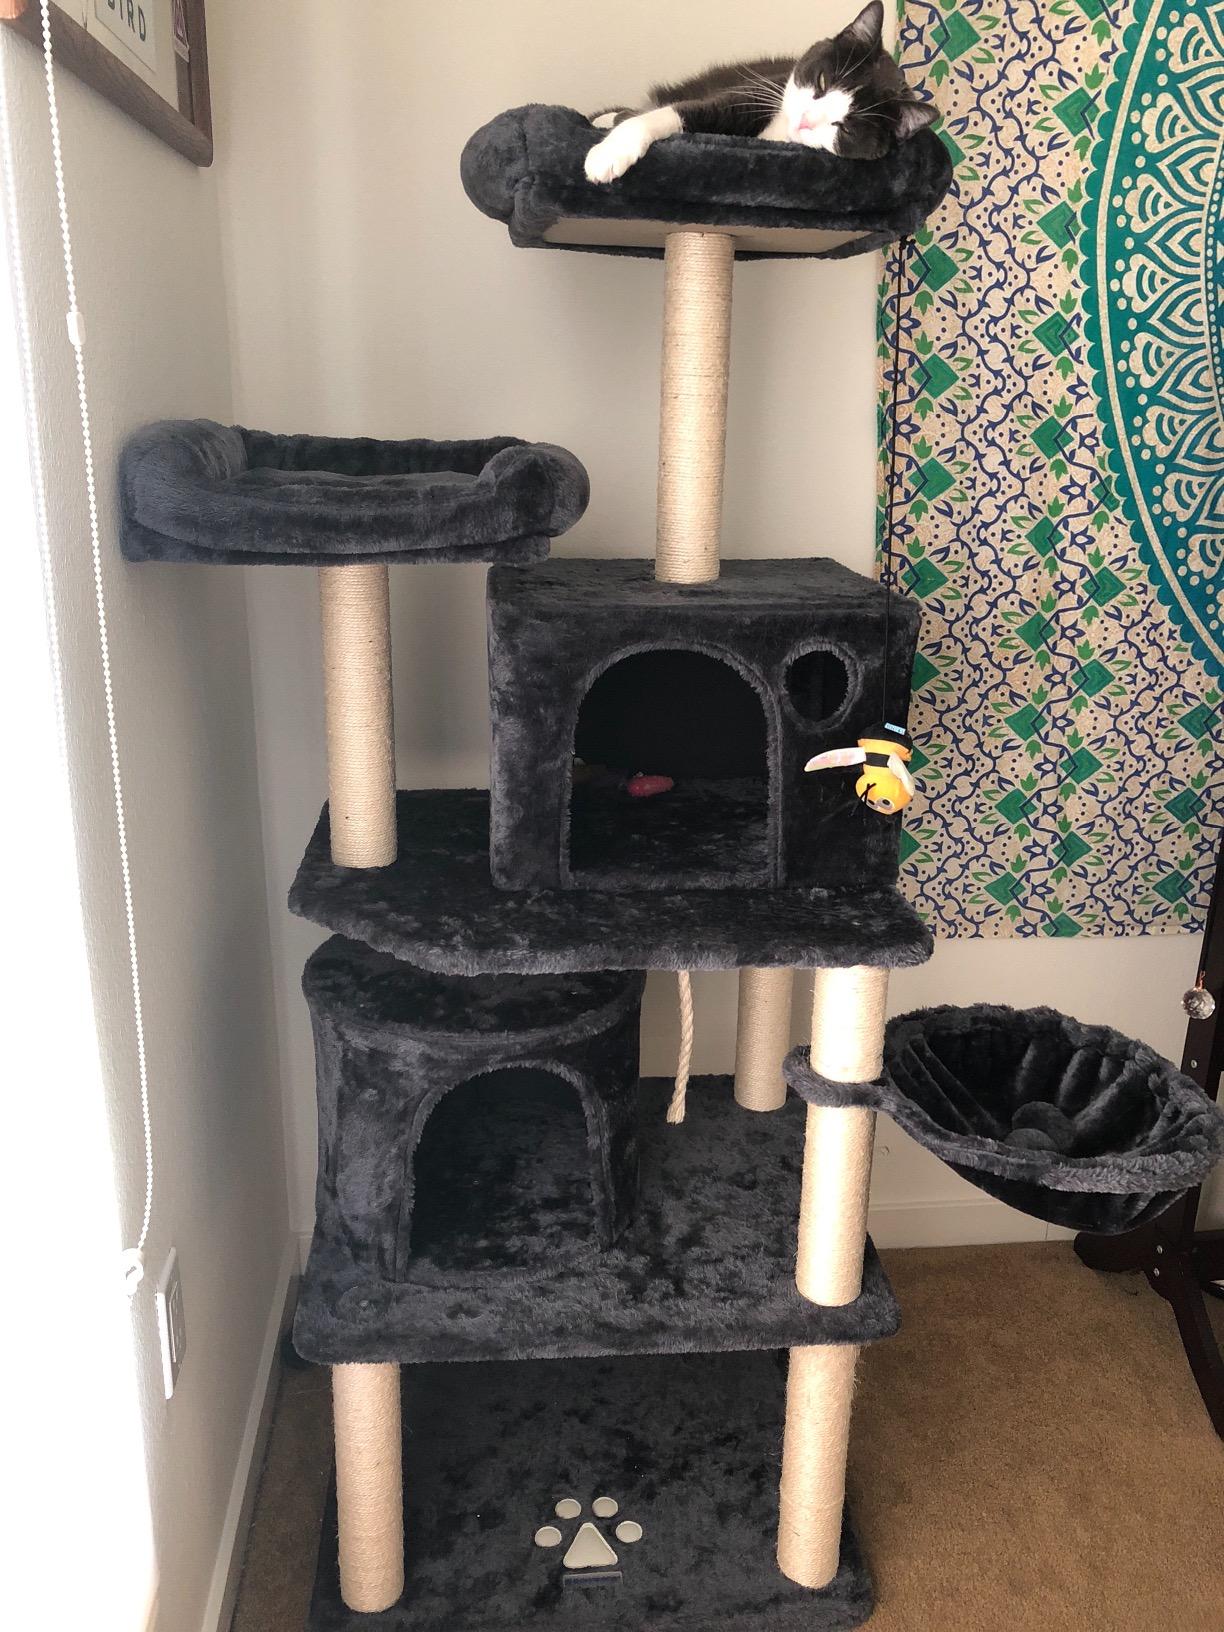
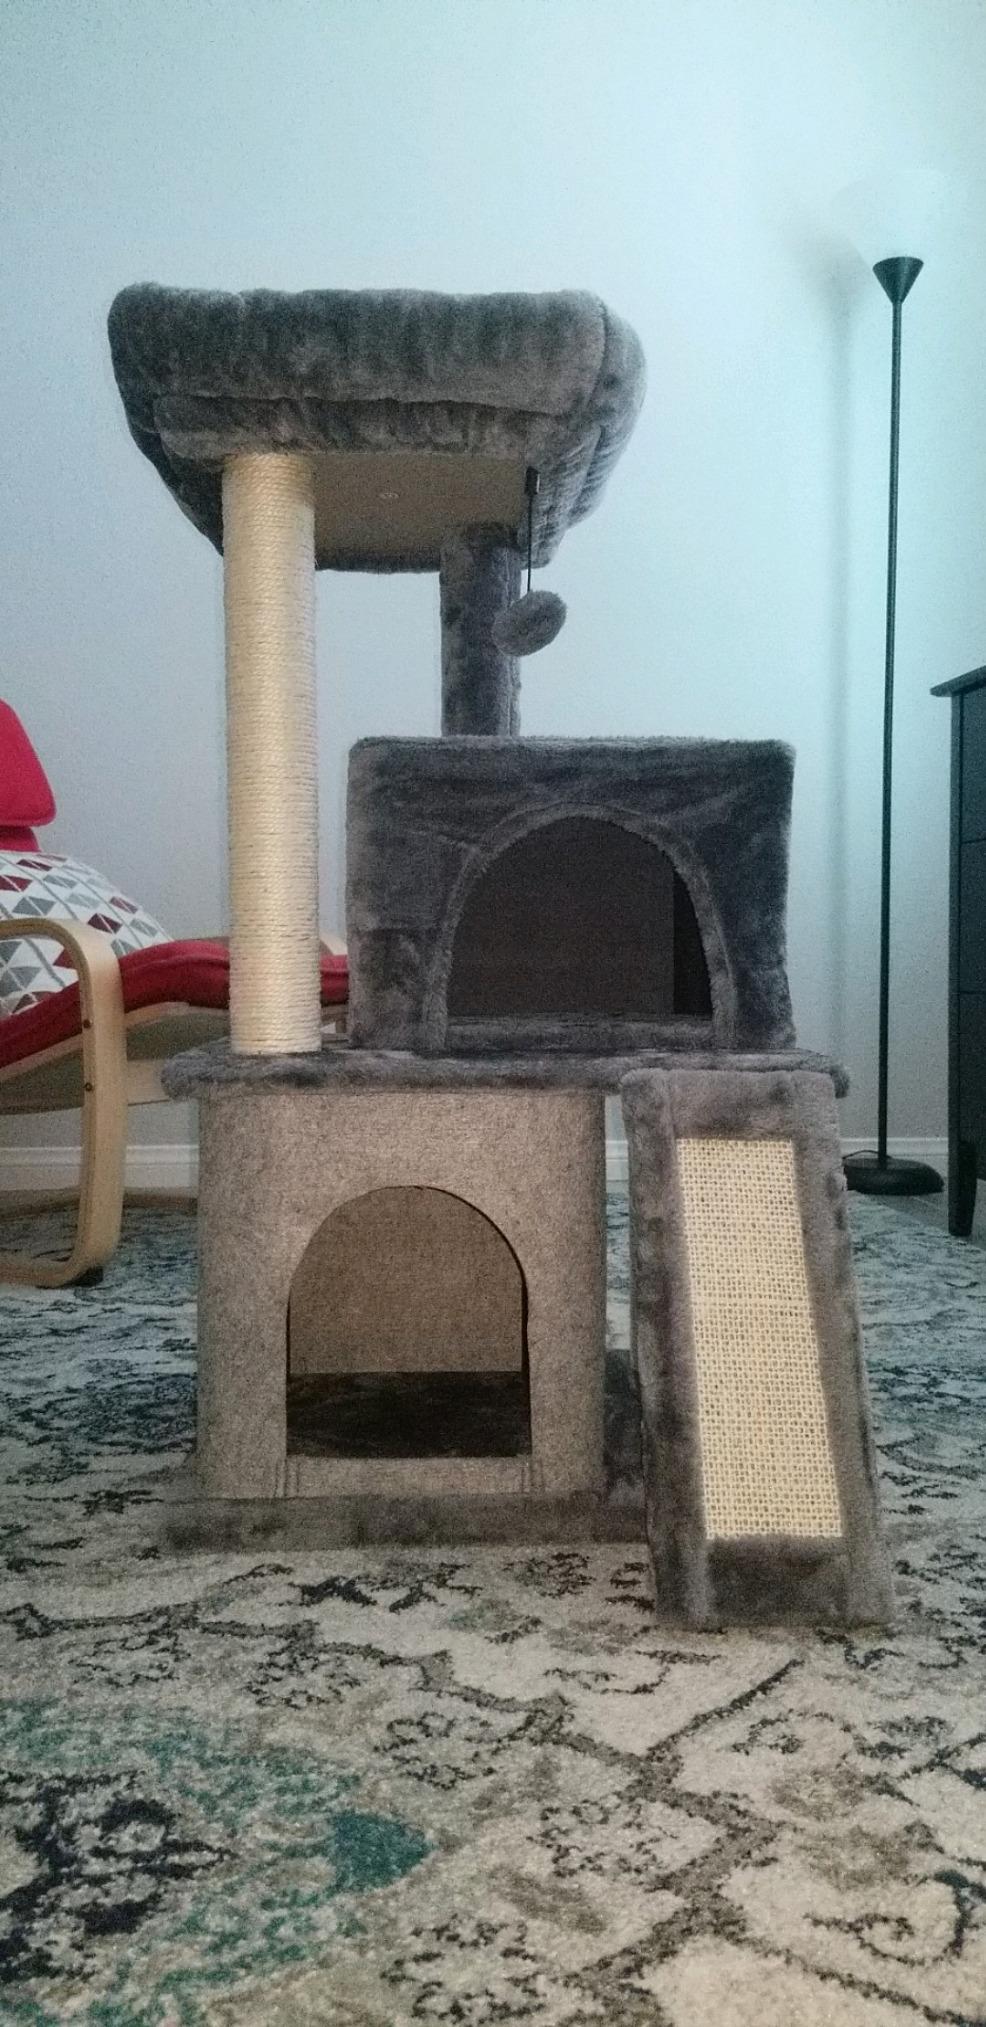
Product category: items_cat tree
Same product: no